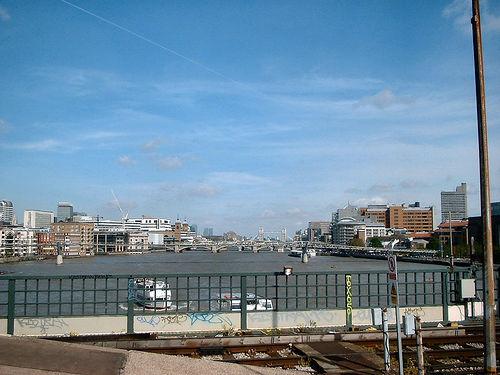
Weather: sun or clear